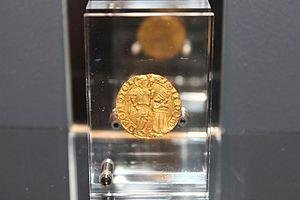
Ducat d'or du comte de Savoie Amédée VIII (1416-143, Musée monétaire, Lausanne). Ducat d'or frappé pour célébrer l'érection du comté de Savoie en Duché. Amédée, vêtu du manteau et du bonnet ducal, est agenouillé devant saint Maurice, le saint patron de la Savoie
L'histoire de la Savoie de 1416 à 1792 débute avec l'érection du comté de Savoie en duché en 1416 et se termine avec l'annexion de ce territoire par les troupes révolutionnaires françaises en 1792. Ce découpage s'apparente à la période que l'on appelle couramment « époque moderne ».
Amédée VIII, dit « le Pacifique », né au château de Chambéry, le 4 septembre 1383, et mort à Genève, le 7 janvier 1451, est comte de Savoie, duc de Chablais et d'Aoste, prince, marquis en Italie, comte de Genève, vicaire impérial, puis duc de Savoie, et antipape sous le nom de Félix V. Il est le fils d’Amédée VII dit le comte Rouge et de Bonne de Berry.